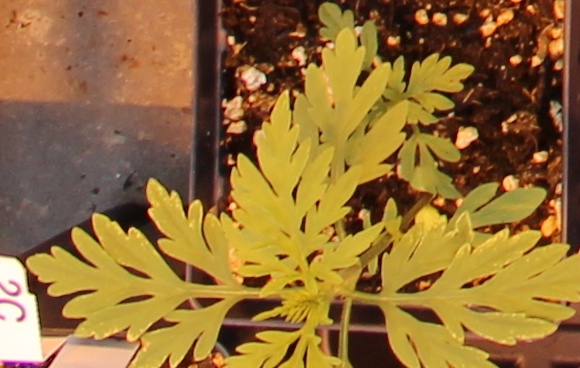
Label: Ragweed